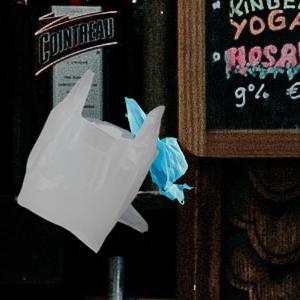
Label: plasticbags